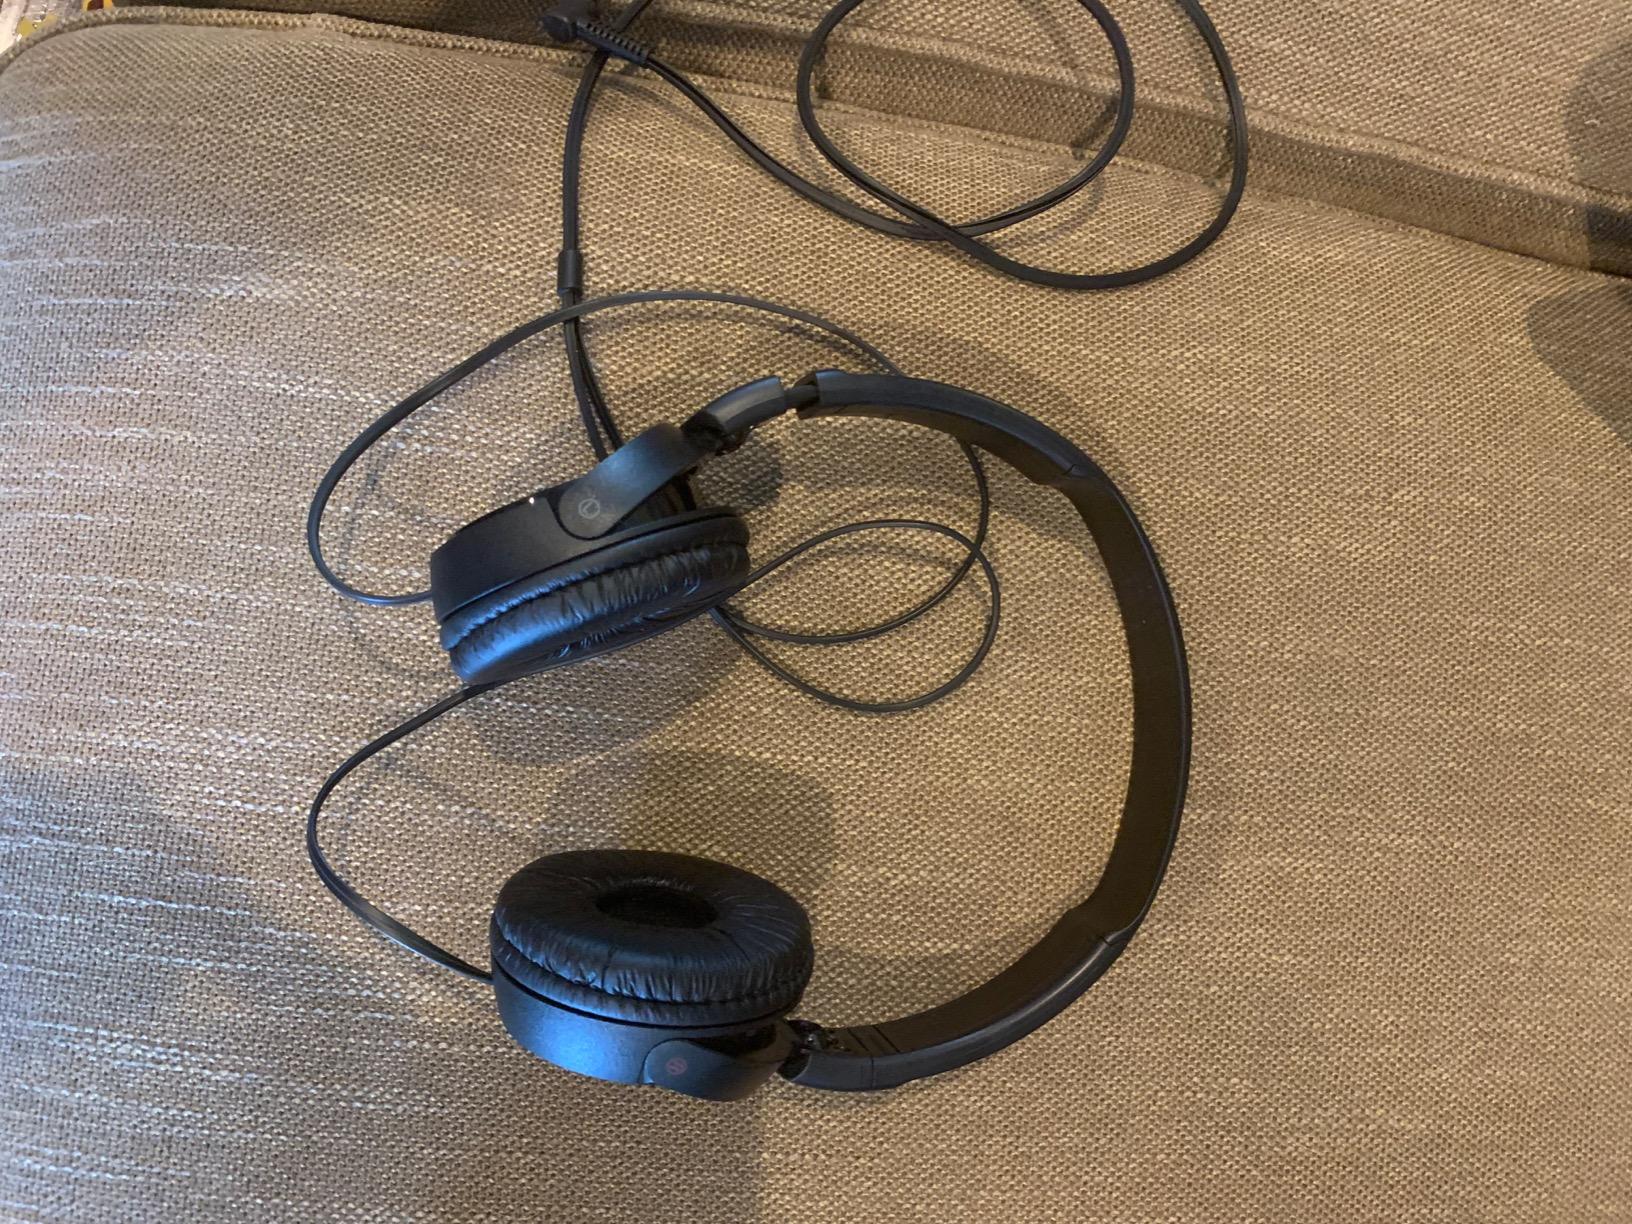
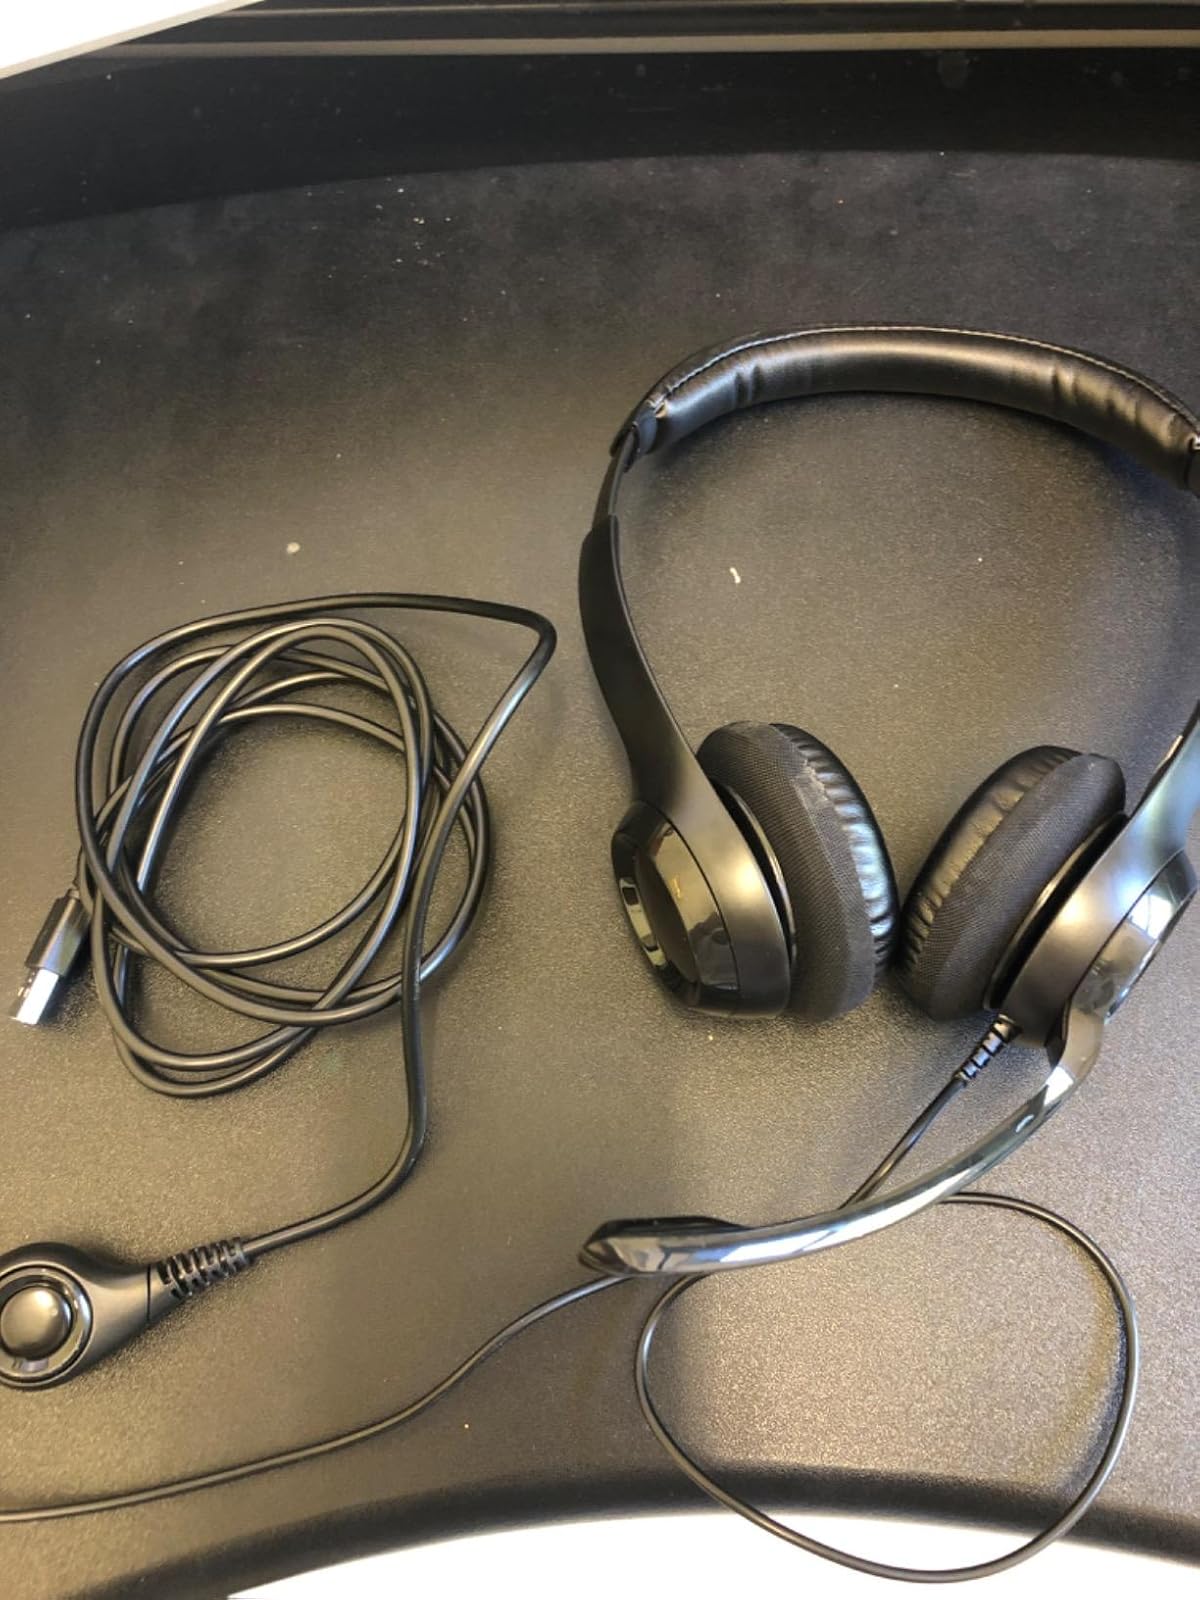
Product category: headphones
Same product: no